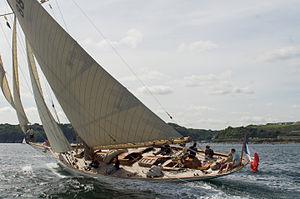
Moonbeam of Fife (Moonbeam III, 1903), lors des fêtes de Brest 2008
William Fife III, aussi connu sous le nom de William Fife Jr., faisait partie de la troisième génération d'une famille d'architectes navals et de constructeurs écossais.